Hustadvika Municipality

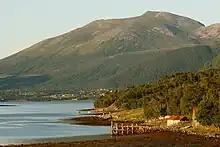
View of the village of Aureosen

The municipality of Hustadvika sits on the northwestern end of the Romsdal Peninsula along the Hustadvika shoreline, just west of the island of Averøya. The Norwegian Sea lies to the north, the Harøyfjorden, Julsundet strait, and Aukra Municipality lie to the west, Molde Municipality and Gjemnes Municipality lie to the south, and Averøy Municipality and the Kornstadfjorden lie to the east.